IRAF

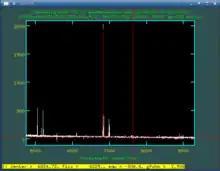
IRAF splot from the onedspec package at work.

One strength of IRAF was the existence of various external packages, which resolved specific problems or implemented specialized data reduction pipelines. Among the packages are